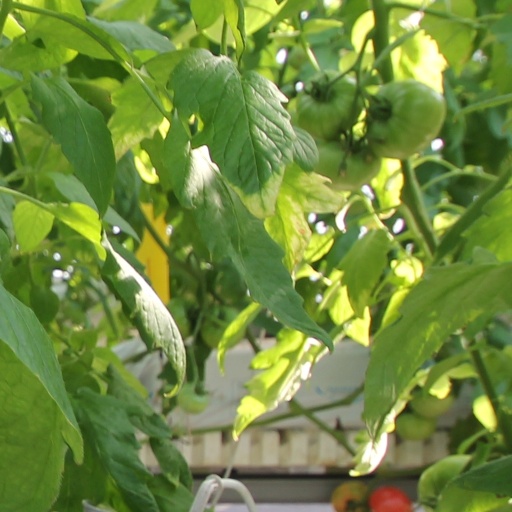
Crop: tomato